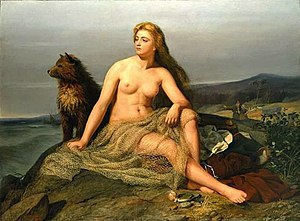
Aslaug Sigurdsdatter
Kraka, malet af Mårten Eskil Winge.
Aslaug Sigurdsdatter med tilnavnet Kraka er sagnhelten Regnar Lodbrogs anden hustru. Hun kendes fra Snorres Edda, Völsunga saga og Regnar Lodbrogs saga. Historien kan læses som et norrønt Askepot-eventyr.